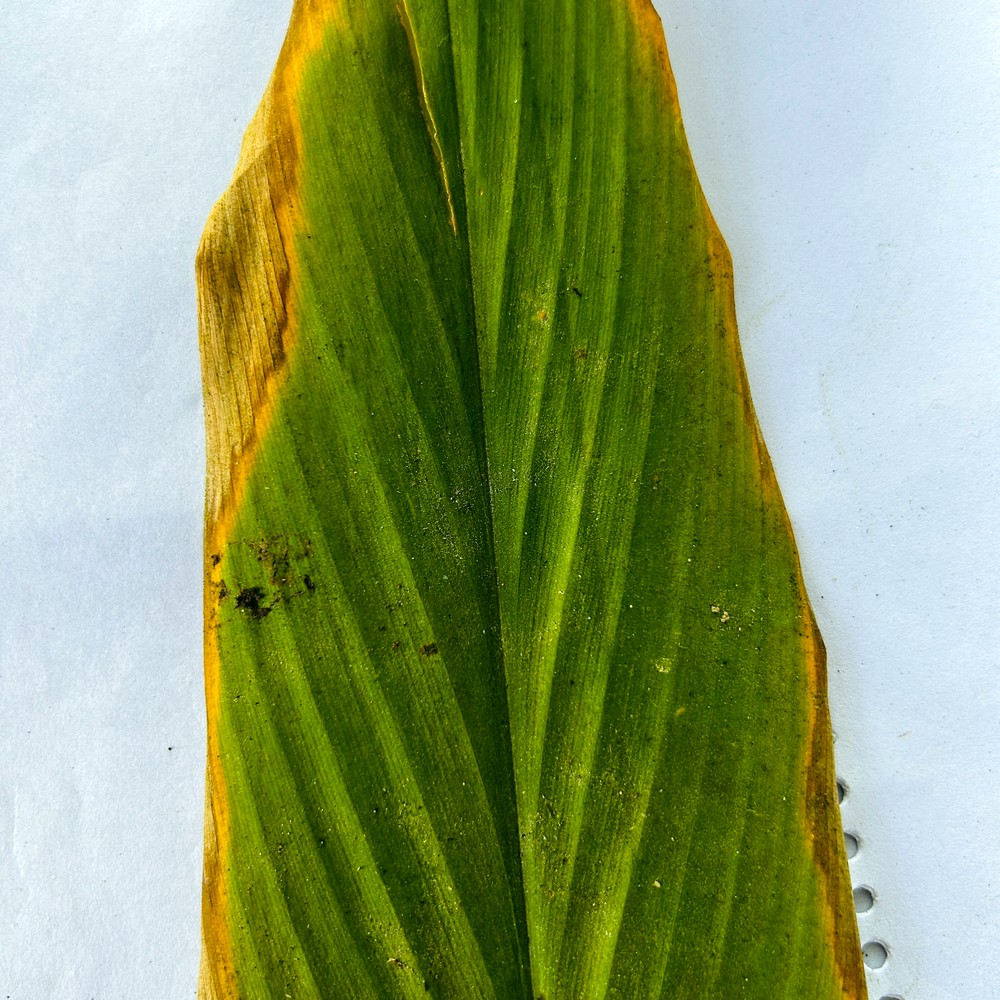
Label: Leaf Blotch